Philip V of Spain

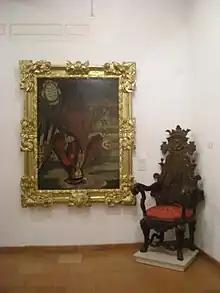
Portrait of Philip V of Spain exhibited upside down in the , Xàtiva, for having burned the city in 1707.

2 November 1701, the almost 18-year-old Philip married the 13-year-old Maria Luisa of Savoy, as chosen by his grandfather King Louis XIV. She was the daughter of Victor Amadeus II, Duke of Savoy, and his wife Anne Marie d'Orléans, Philip's first cousin once removed. The Duke and Duchess of Savoy were also the parents of Princess Marie Adélaïde of Savoy, Duchess of Burgundy, Philip's sister-in-law. There was a proxy ceremony at Turin, the capital of the Duchy of Savoy, and another one at Versailles on 11 September.